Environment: real
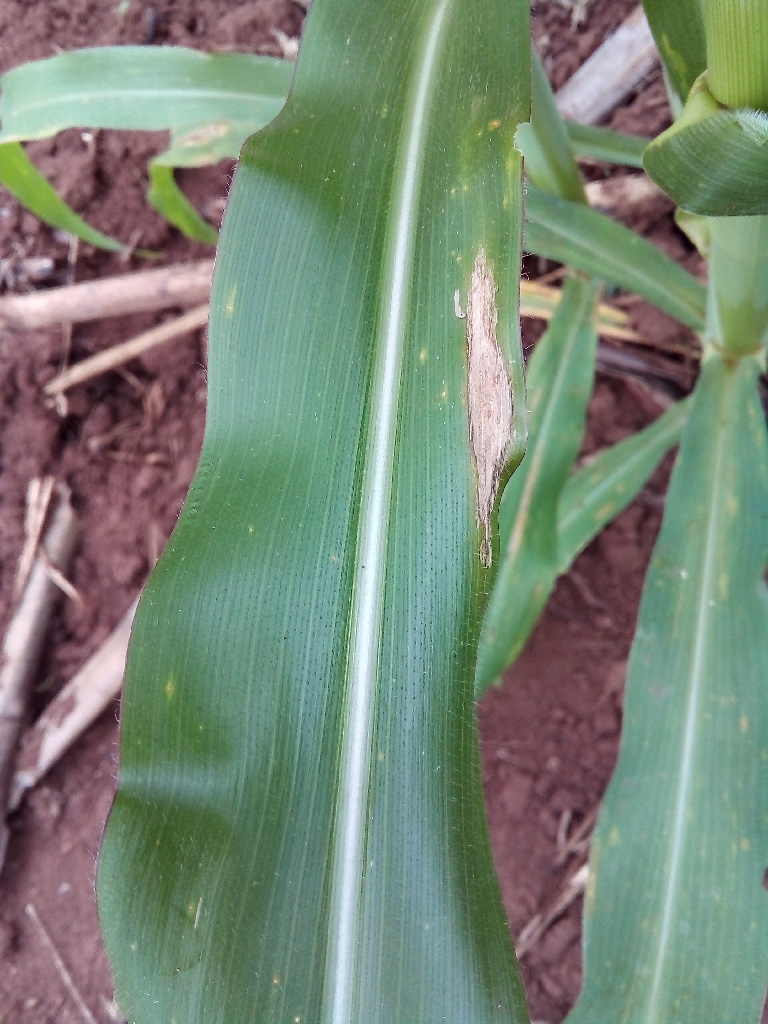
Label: northern_corn_leaf_blight